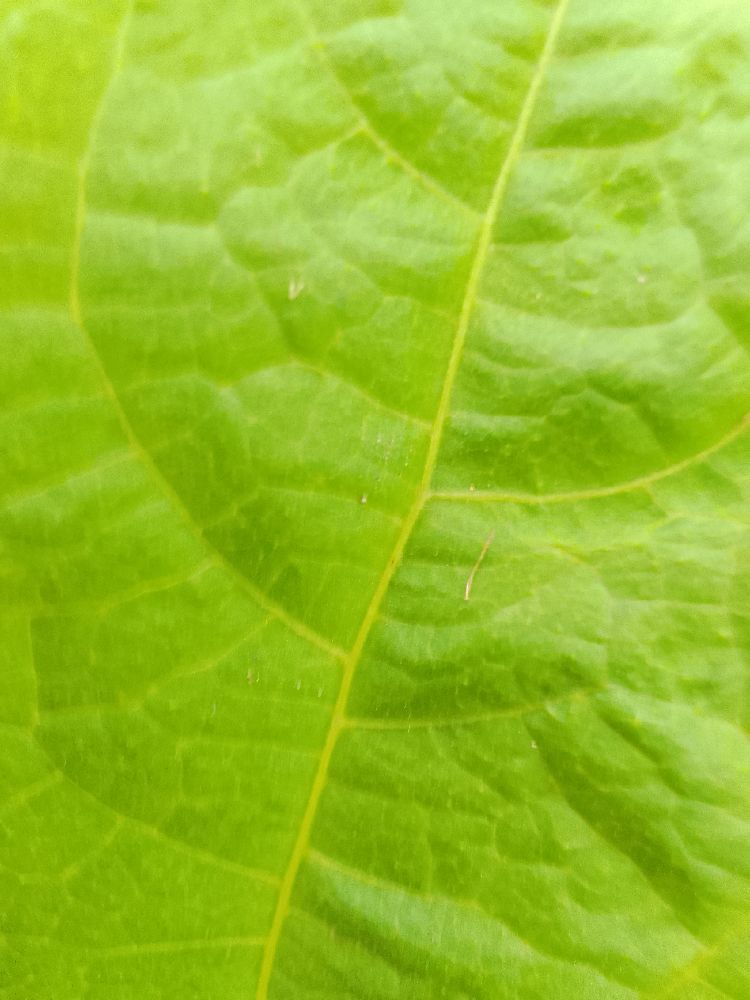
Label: healthy